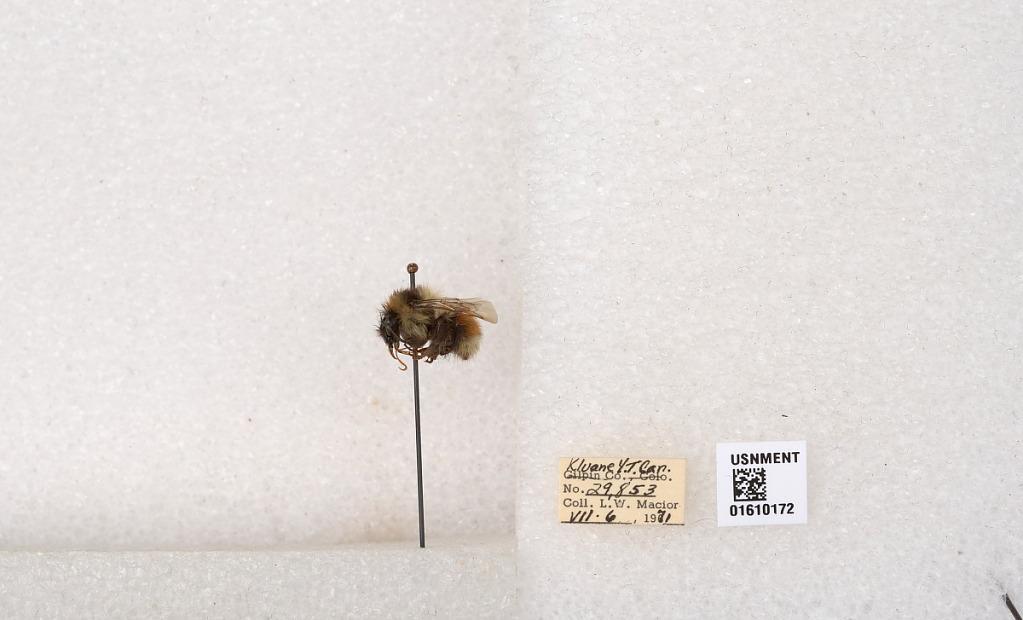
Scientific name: Bombus (Pyrobombus) sylvicola Kirby
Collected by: L. Macior
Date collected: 1971-7-6
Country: Canada
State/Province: Yukon Territory
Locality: Kluane National Park and Reserve
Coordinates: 60.7493, -139.504